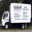
Label: truck